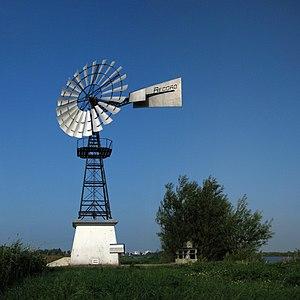
Cet article recense les moulins à vent de la province de Groningue, aux Pays-Bas.